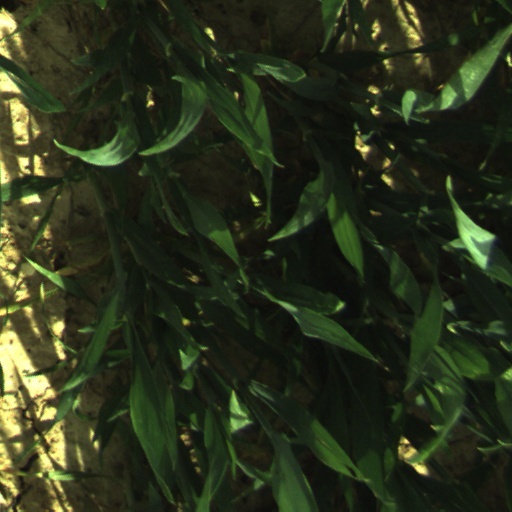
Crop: wheat